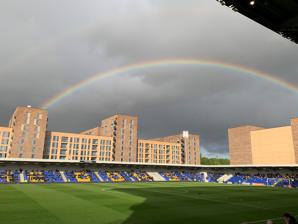
Building: Plough Lane
Country: United Kingdom
Year built: 2020
Football stadium in Wimbledon, SW London For the demolished football stadium, see Plough Lane (1912–1998) . For the former greyhound stadium on this site, now demolished, see Wimbledon Stadium . The Cherry Red Records Stadium Plough Lane Location Plough Lane, Wimbledon Coordinates 51°25′53″N 0°11′12″W / 51.43139°N 0.18667°W / 51.43139; -0.18667 Public transit Haydons Road , Earlsfield , Wimbledon Wimbledon , Wimbledon Park , Tooting Broadway Owner AFC Wimbledon Operator AFC Wimbledon Capacity 9,215 Construction Broke ground 2019 Opened 3 November 2020 Construction cost £ 34 million Architect KSS Design Group Builder Buckingham Group Tenants AFC Wimbledon (2020–present) AFC Wimbledon Women (2021–present) London Broncos (2022–present) Plough Lane , currently known as the Cherry Red Records Stadium for sponsorship reasons, is a multi-purpose football stadium in Wimbledon , south-west London , which has been the home of AFC Wimbledon since 3 November 2020. A groundshare with rugby league side London Broncos began in 2022. Stands Cappagh West Stand – 4,267 capacity Reston Waste South Stand (rail seating terrace) – 1,092 capacity Ry Group East Stand – 2,391 capacity Paul Strank North Stand (away end) – 1,465 capacity History Wimbledon F.C. played its matches at the original Plough Lane stadium from 1912 until 1991. AFC Wimbledon's new stadium lies approximately 200 yards further east. After 1991 Wimbledon F.C. began a ground-share with Crystal Palace at Selhurst Park , with the intention of moving to a new all-seater stadium elsewhere at a later date due to the original Plough Lane stadium being considered unsuitable for conversion into a modern all-seater stadium. Numerous locations within and beyond the borders of Merton were considered for a possible new stadium, but none of these came to fruition, and in 2003 the original Wimbledon club controversially relocated 70 miles north to Milton Keynes and rebranded as Milton Keynes Dons . In 2002 a phoenix club , AFC Wimbledon , was formed by the club's supporters after the Football Association gave Wimbledon F.C. permission to move to Milton Keynes. For the initial eighteen years of its existence, AFC Wimbledon played at Kingsmeadow Stadium , in the neighbouring London borough of Kingston . Since its inception, AFC Wimbledon had stated that one of its primary aims was to return to Merton , with a new stadium close to what it regards as its "spiritual home" of the original Plough Lane . This aim formed the basis of a project to create a new purpose-built stadium on the site of the Wimbledon Greyhound Stadium , located approximately 200 yards from the original Plough Lane football stadium, where the original Wimbledon side played for 80 years. Plans to develop the greyhound stadium site as either a multi-purpose stadium or as a football stadium were publicised frequently by the club and the media prior to 2013. In 2013 AFC Wimbledon announced that discussions were underway with Merton Council over a joint bid for the greyhound stadium and the surrounding land, in cooperation with developer Galliard Homes , to build a new football stadium, 600 residential properties and a range of community facilities. Development Construction proceeded with the permanent west stand initially, with main entry from the south off Plough Lane. This is a four-storey structure with general admission access from the first floor, and hospitality above. This structure seats 4,267 spectators; semi-permanent stands on the other three sides brings initial capacity to 9,215. Among the semi-permanent seating, the most vocal home fans will be in the south, which will include a safe standing area; a family area along the east; and away fans will be in the north stand, which is isolated with its own entry. A secondary entrance for home fans in the south and east stands is located on the easterly pedestrian-only street, Greyhound Parade. The plans for the football stadium were approved unanimously by Merton Council on 10 December 2015. Clearance of the site in preparation for the new football stadium and housing was begun on 16 March 2018. The stadium's opening was initially planned for summer 2019, but did not take place until 3 November 2020. The land's freehold was transferred to an AFC Wimbledon subsidiary on 24 December 2018, among other transactions that also formally transferred ownership of Kingsmeadow to Chelsea . Finances The club thus purchased and cleared the site of the former Wimbledon Greyhound Stadium in anticipation of construction. In 2019 it was announced that a minimum of £2 million in crowdfunding would be needed to construct a scaled-down version of the original design with a single permanent stand and an initial capacity of 9,000; as of August 2019, the £2 million mark had been raised through Seedrs . In November 2019 it emerged that financing of a final £11m needed to complete the ground as envisioned was not forthcoming; the club's fan ownership initially considered scaling down the project, or accepting outside investment into the club by relinquishing ownership to meet the shortfall. However, alternative financing was quickly raised by club supporters by way of a bond issue which raised over £5 million. In May 2020, the final remaining financing needed to sign all construction contracts was confirmed following key investment from local businessman Nick Robertson . Panoramic view of the stadium from the south corner of the east stand, looking across to the west stand Opening AFC Wimbledon played their first match at the ground on 3 November 2020 against Doncaster Rovers – a 2–2 draw, with the first-ever goal at the new stadium scored by Wimbledon's Joe Pigott in the 18th minute of that match. No fans were able to attend, however, owing to national COVID-19 restrictions in effect at the time. Plough Lane in rugby league configuration, as the London Broncos players are warming up In December 2020, the Dons Trust announced that they were discussing a potential groundshare agreement with Rugby League side London Broncos . A vote by the Trust membership in March 2021 resulted in 91.7% of those voting in favour. It was subject to revised planning permission which had been opposed by a group of residents but these issues were resolved before the 2022 season. On 25 March 2021, an NHS COVID-19 vaccination centre opened in the stadium's event space; some of the first to be vaccinated were club supporters. The first game at the stadium with fans being able to attend was on 18 May 2021 when 2,000 people watched the Dons play Liverpool 's under-23 side in a friendly match specifically intended to test the public safety standards of the new stadium. The first match to take place at the ground with a capacity crowd was AFC Wimbledon's 3–3 draw against Bolton Wanderers on 14 August 2021. Recent history On 16 September 2021, the club agreed a further three-year deal with their Kingsmeadow stadium sponsor Cherry Red Records and thus Plough Lane was renamed the Cherry Red Records Stadium. On 21 October 2021, AFC Wimbledon Women played their first game at the stadium winning 7-1 in the Women's FA Cup against Walton Casuals in front of a record crowd. On 30 January 2022, the London Broncos played their first match at Plough Lane against the Widnes Vikings . On 5 March 2022, Plough Lane hosted the FA Women's Continental League Cup Final between Chelsea Women and Manchester City Women . The largest attendance at Plough Lane of 8,623 was recorded on 27 April 2024 for a league game against Walsall . The previous record and the highest for a cup game was 8,595 on 6 January 2024 for an FA Cup third round match against Ipswich Town . In September 2024, after the River Wandle burst its banks, AFC Wimbledon's EFL Cup third round tie against Newcastle United had to be rescheduled from 24 September to 1 October 2024, and moved to Newcastle's St James' Park , due to flood damage to the Plough Lane pitch. Newcastle United donated £15,000 to the social media funding appeal to fix the damaged stadium. In the rearranged fixture, Wimbledon also received a big percentage of the gate receipts of the capacity crowd. Following the match, Wimbledon made an offer of a summer friendly at Plough Lane to Newcastle United. Two other home fixtures (against Accrington Stanley and Crewe Alexandra ) also had to be rearranged. Sponsorship The stadium as a whole has been sponsored by Cherry Red Records since 16 September 2021; the company had previously been stadium sponsors at Kingsmeadow. Current sponsors for the various parts of the stadium are: The Paul Strank Stand – The north, away, stand. The Ry Stand – The East stand. The Reston Waste Stand – The south, home-supporters' stand. The Cappagh Stand – The west, or main, stand. Expansion The ground has planning permission to be expanded to 20,000 spectators. References